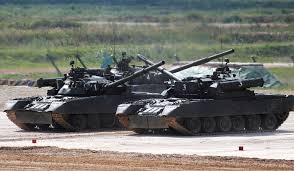
Label: BMP